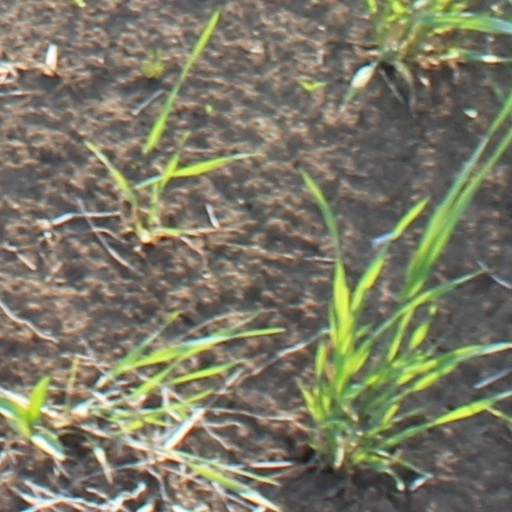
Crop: wheat